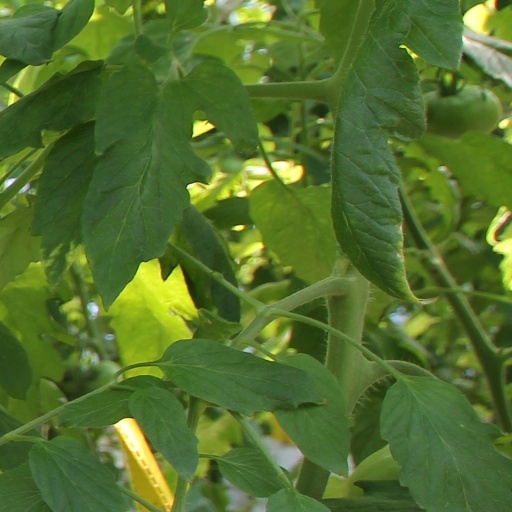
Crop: tomato